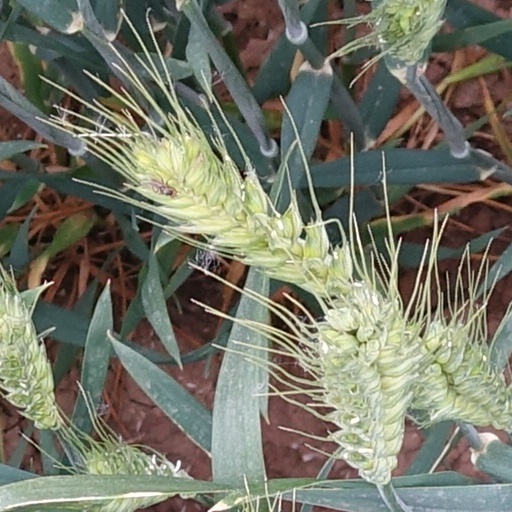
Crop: wheat